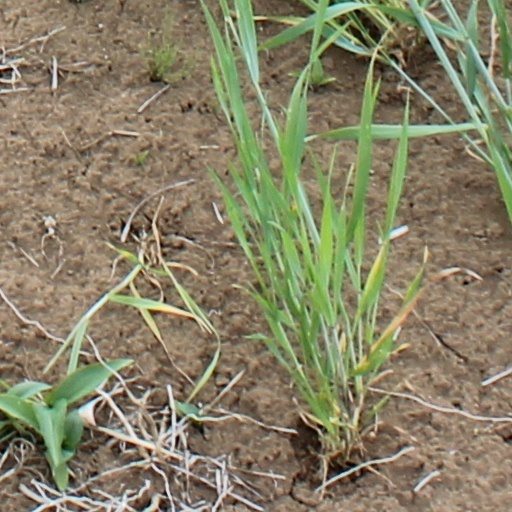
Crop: wheat